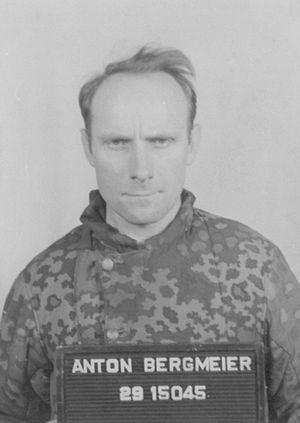
Le procès de Buchenwald est un procès de criminels de guerre conduit par l'armée des États-Unis dans la zone d'occupation américaine au tribunal militaire de Dachau. Le procès se déroula du 11 avril au 14 août 1947 dans l'ancien camp de concentration de Dachau, transformé fin avril 1945 en camp d'internement.